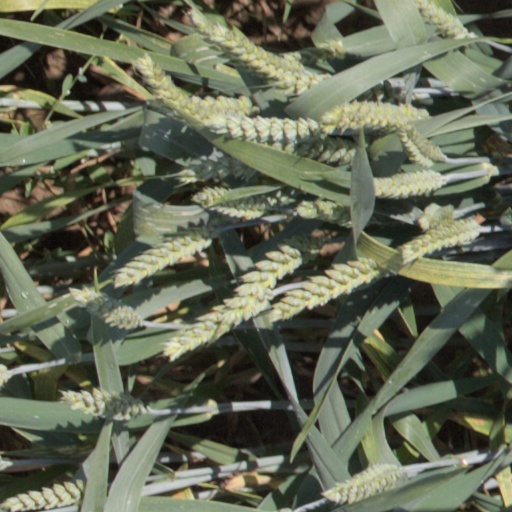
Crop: wheat